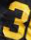
Number: 3